John F. Street

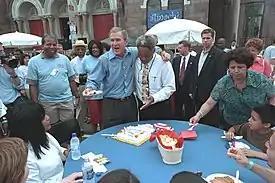
Mayor Street celebrating President George W. Bush's 55th birthday in Philadelphia.

Drawing ire from skateboarders, he banned skateboarding from the internationally famous Love Park after the city had hosted the X-Games in 2001 and 2002 at the Wachovia Center. In 2004, he turned down a $1-million offer from DC Shoes to maintain and renovate the park to allow skating. Instead the city spent $800,000 on adding obstacles to prevent skaters from skating in the park.